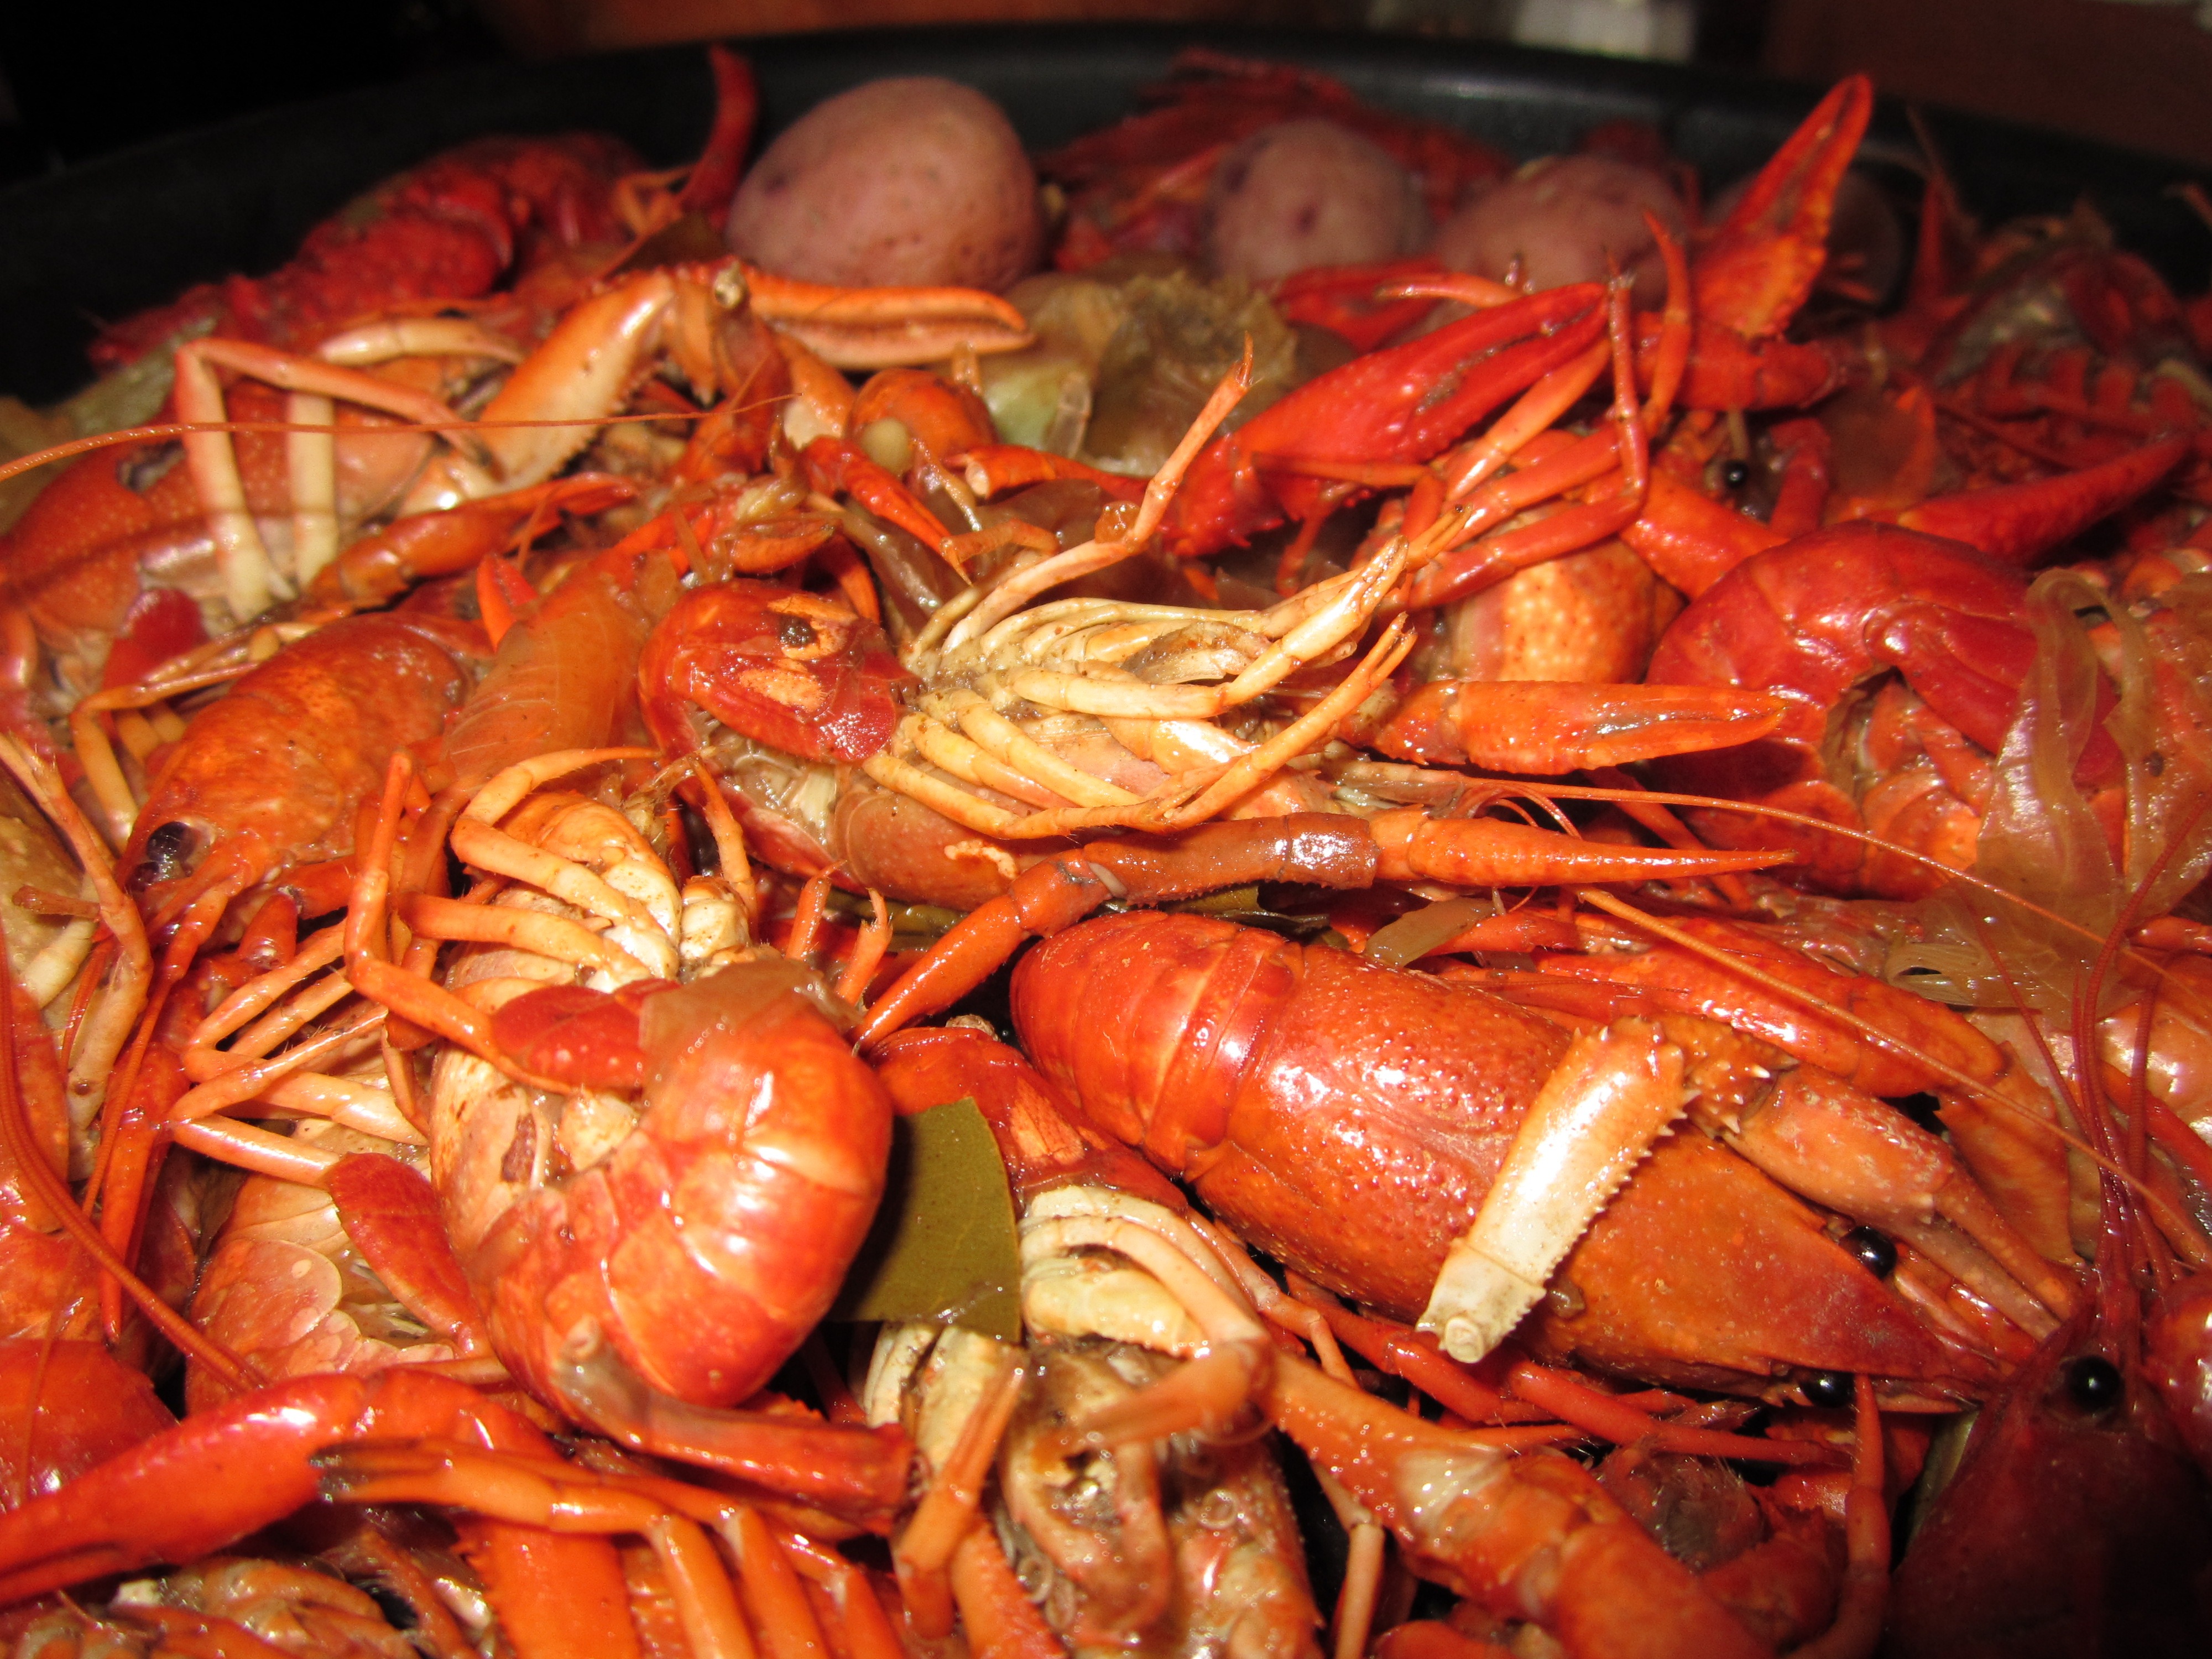
antenna, meal, food, seafood, fresh, fish, eat, cuisine, shellfish, claw, shell, invertebrate, cook, freshness, shrimp, lobster, crustacean, seasoning, cooked, southern, eating, tail, dinner, spicy, delicatessen, freshwater, boiled, cajun, creole, crawfish, prepared, crayfish, arthropod, prawn, boil, new orleans, louisiana, scampi, decapoda, animal source foods, dungeness crab, american lobster, homarus, spiny lobster, crawdad, seafood boil, caridean shrimp, dendrobranchiata, crab boil, homarus gammarus